Guy Erwin

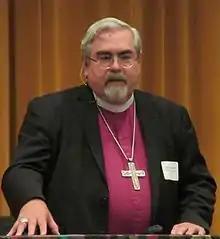
Erwin in September 2016

Robert Guy Erwin (born 1958, Pawhuska, Oklahoma) (Osage) is an American Lutheran bishop. He was elected in 2013 to a six-year term as bishop of the Southwest California Synod of the Evangelical Lutheran Church in America (ELCA). Since August 2020, he has served as president of the United Lutheran Seminary in Philadelphia.